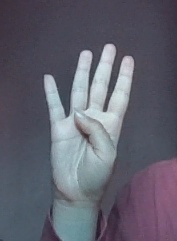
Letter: kaaf